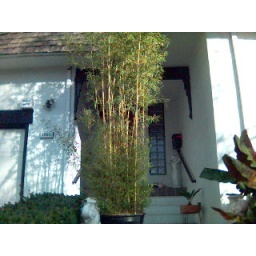
bamboo forest in the making infront of paulette's house